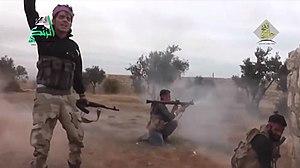
Des rebelles syriens du Harakat Nour al-Din al-Zenki, dans la région d'Alep, le 18 novembre 2015.
Le Harakat Nour al-Din al-Zenki, souvent appelé al-Zenki, était un groupe rebelle actif lors de la guerre civile syrienne. Fondé en novembre 2011, il rejoint le Hayat Tahrir al-Cham le 28 janvier 2017, avant de redevenir indépendant le 20 juillet 2017. Le 18 février 2018, le groupe effectue une nouvelle fusion avec Ahrar al-Cham pour former un nouveau mouvement : Jabhat Tahrir Souriya. Il annonce finalement sa dissolution le 25 mars 2019.